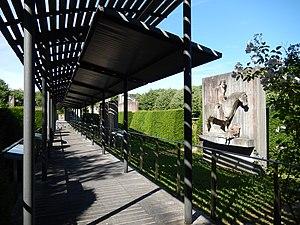
Une allée du jardin de sculpture romane, au bord de l'autoroute A10, à Lozay.
Le jardin de Sculpture romane, à Lozay, est un musée en plein air consacré à l'art roman saintongeais. Créé en 1996 par les autoroutes du sud de la France et le conseil général du département, il est situé sur une aire de repos de l'autoroute A10. Il est accessible gratuitement, à la fois par l'autoroute et par la route départementale 107.